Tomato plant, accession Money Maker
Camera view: bottom (45 deg); turntable rotation: 150 degrees
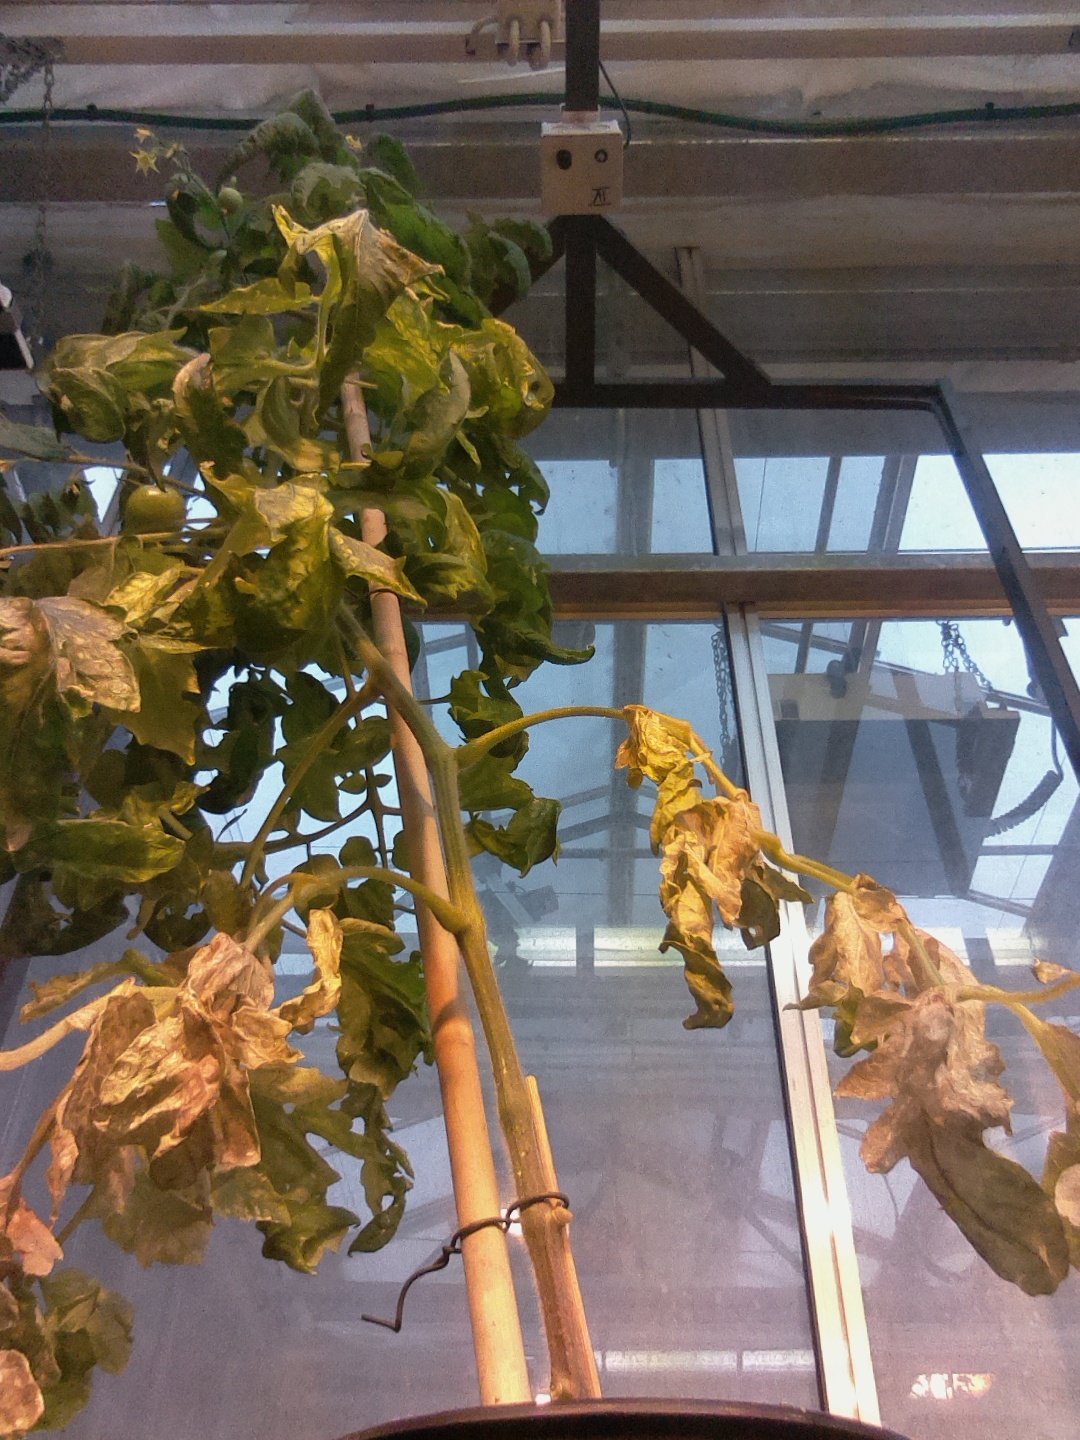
BBCH growth stage 71: 10%-20% of final fruit size